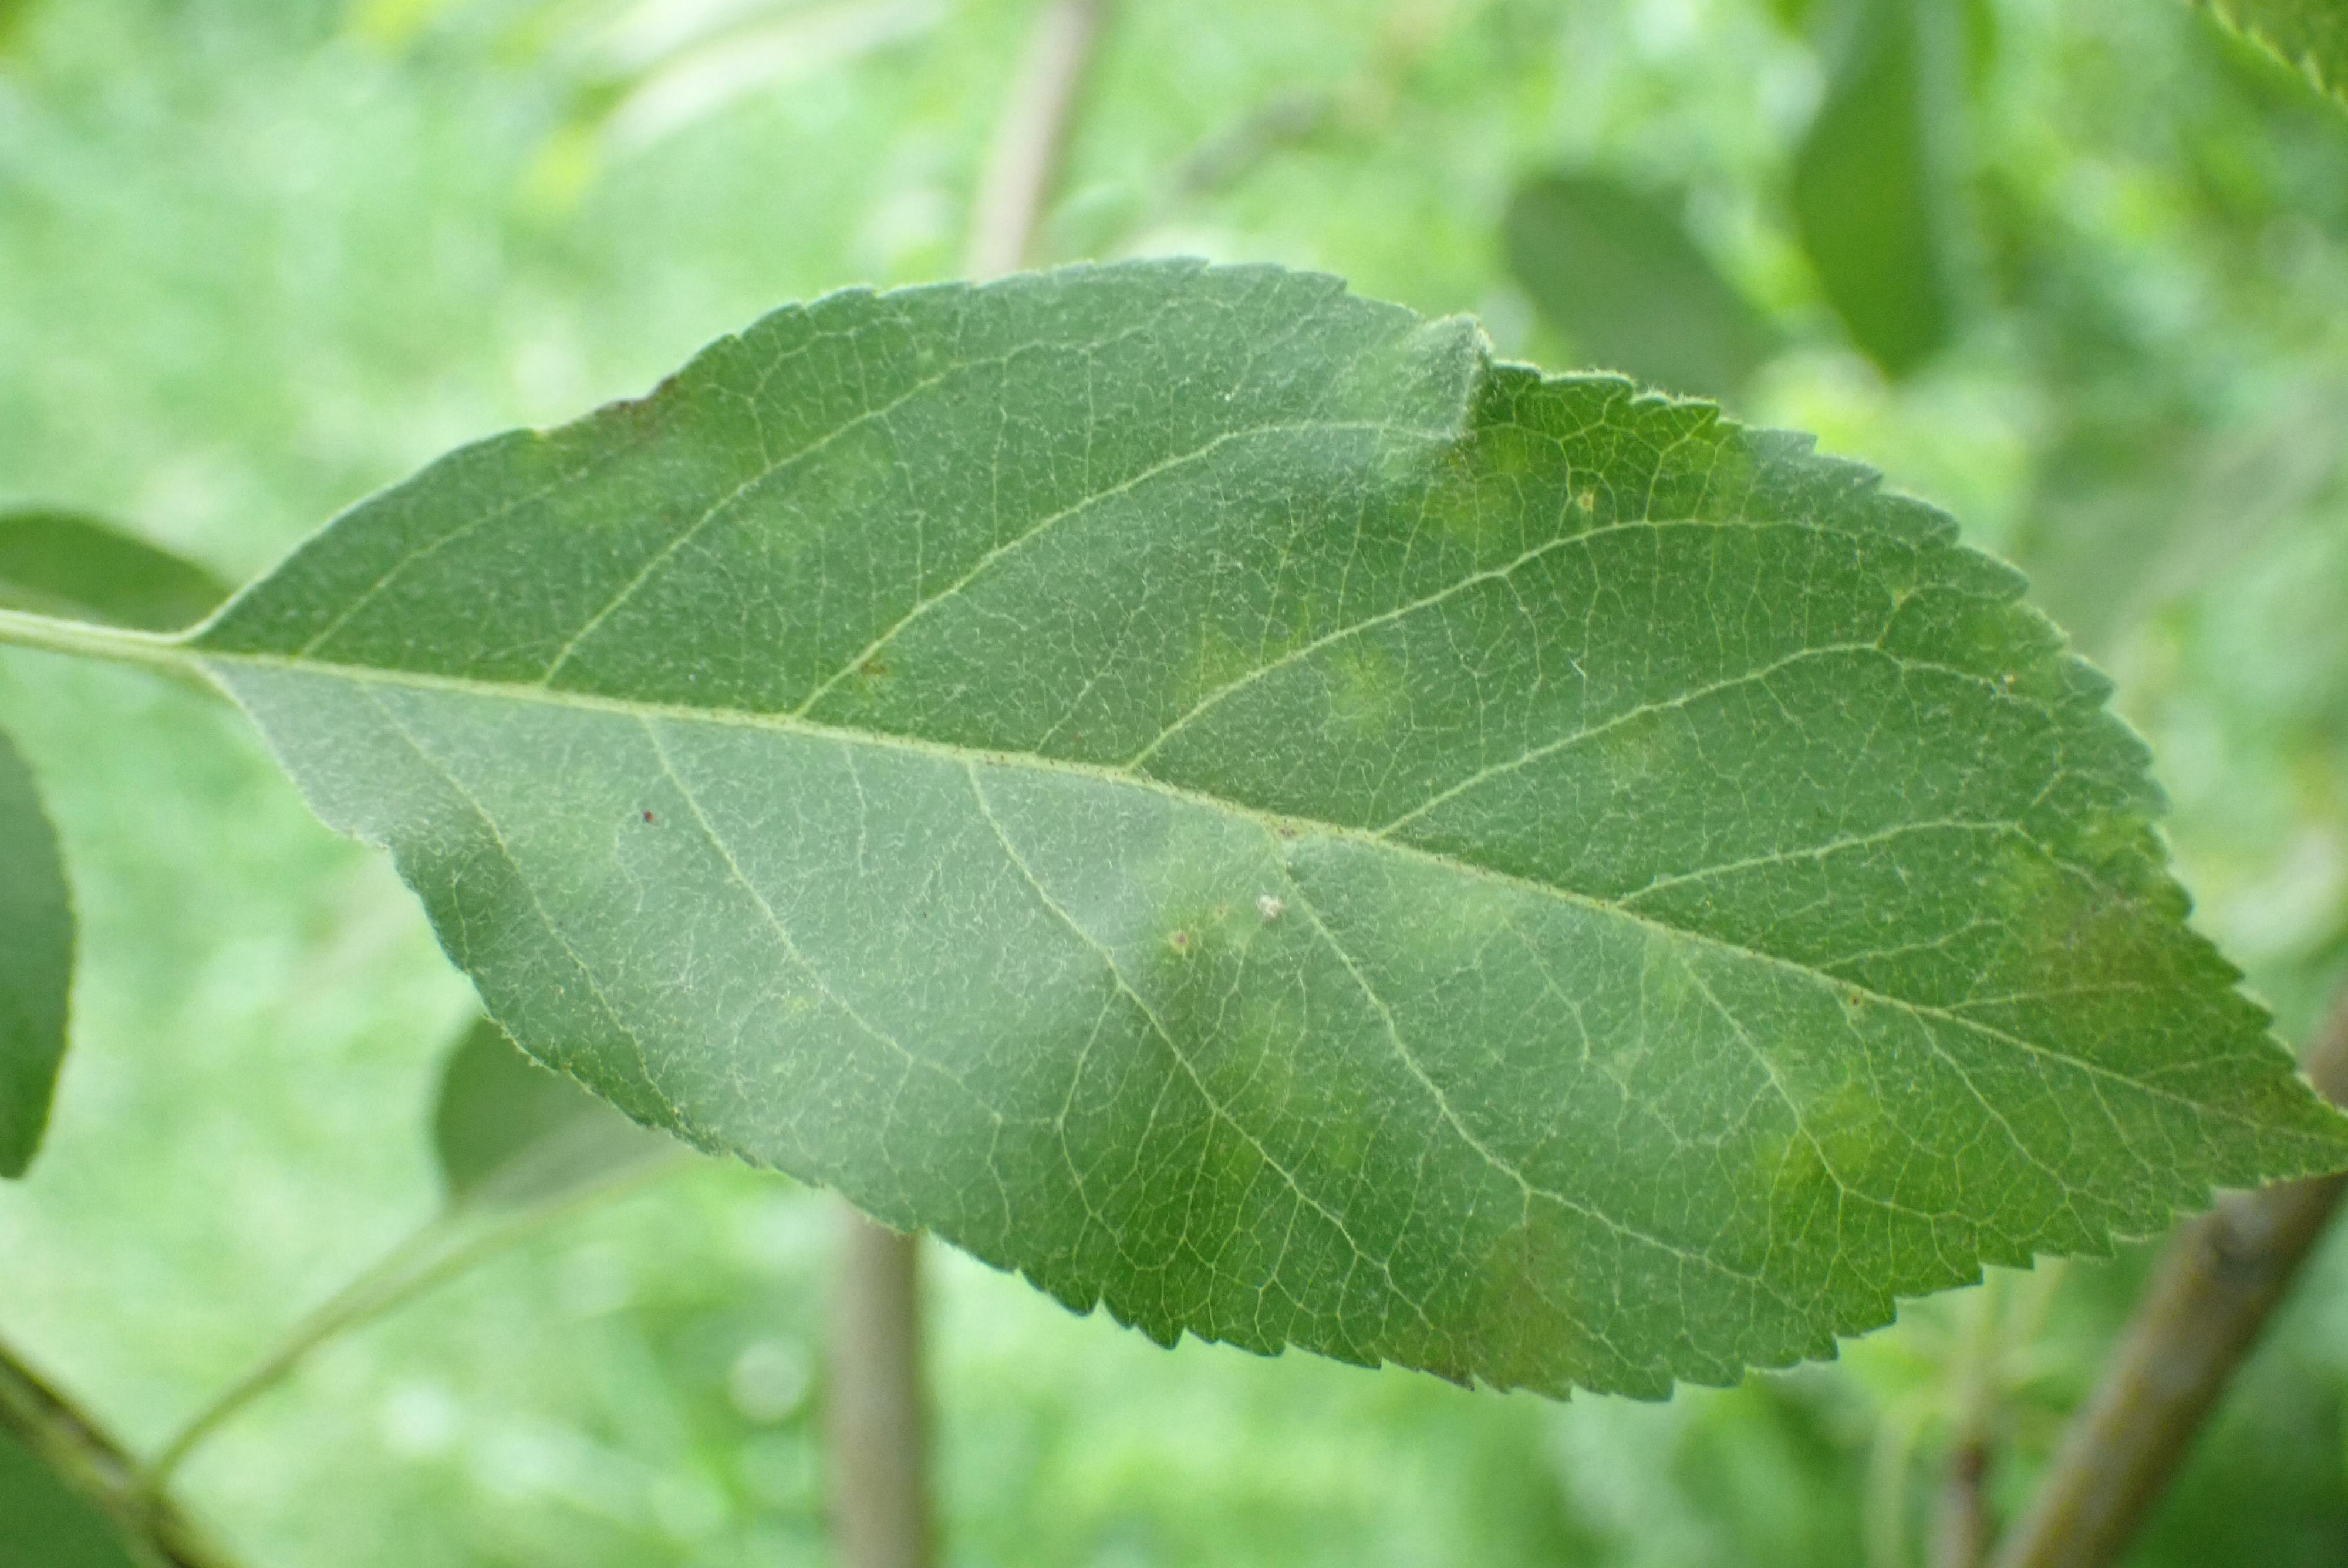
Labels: scab